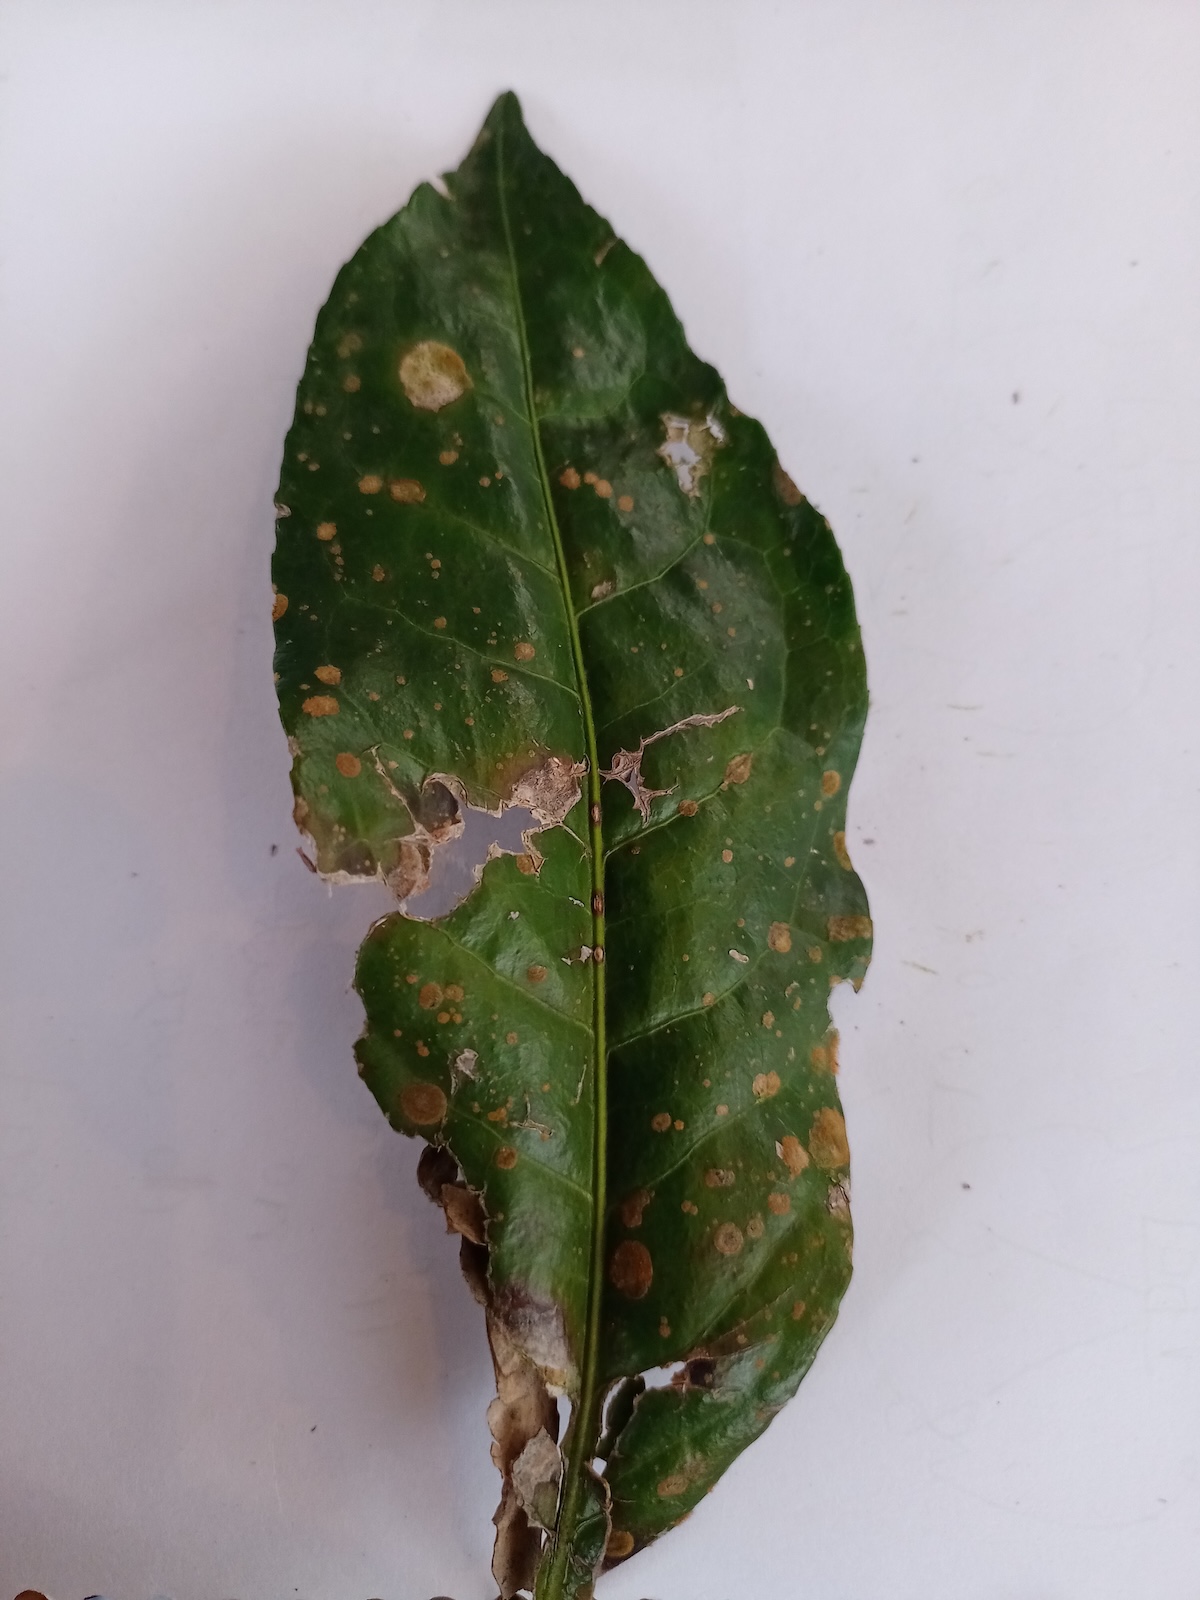
Label: Brown Blight